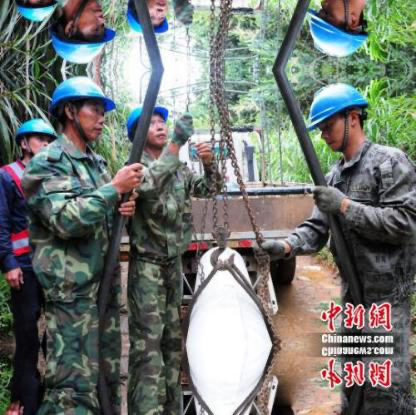
Objects in the image:
label: helmet
label: helmet
label: helmet
label: helmet
label: helmet
label: helmet
label: helmet
label: helmet